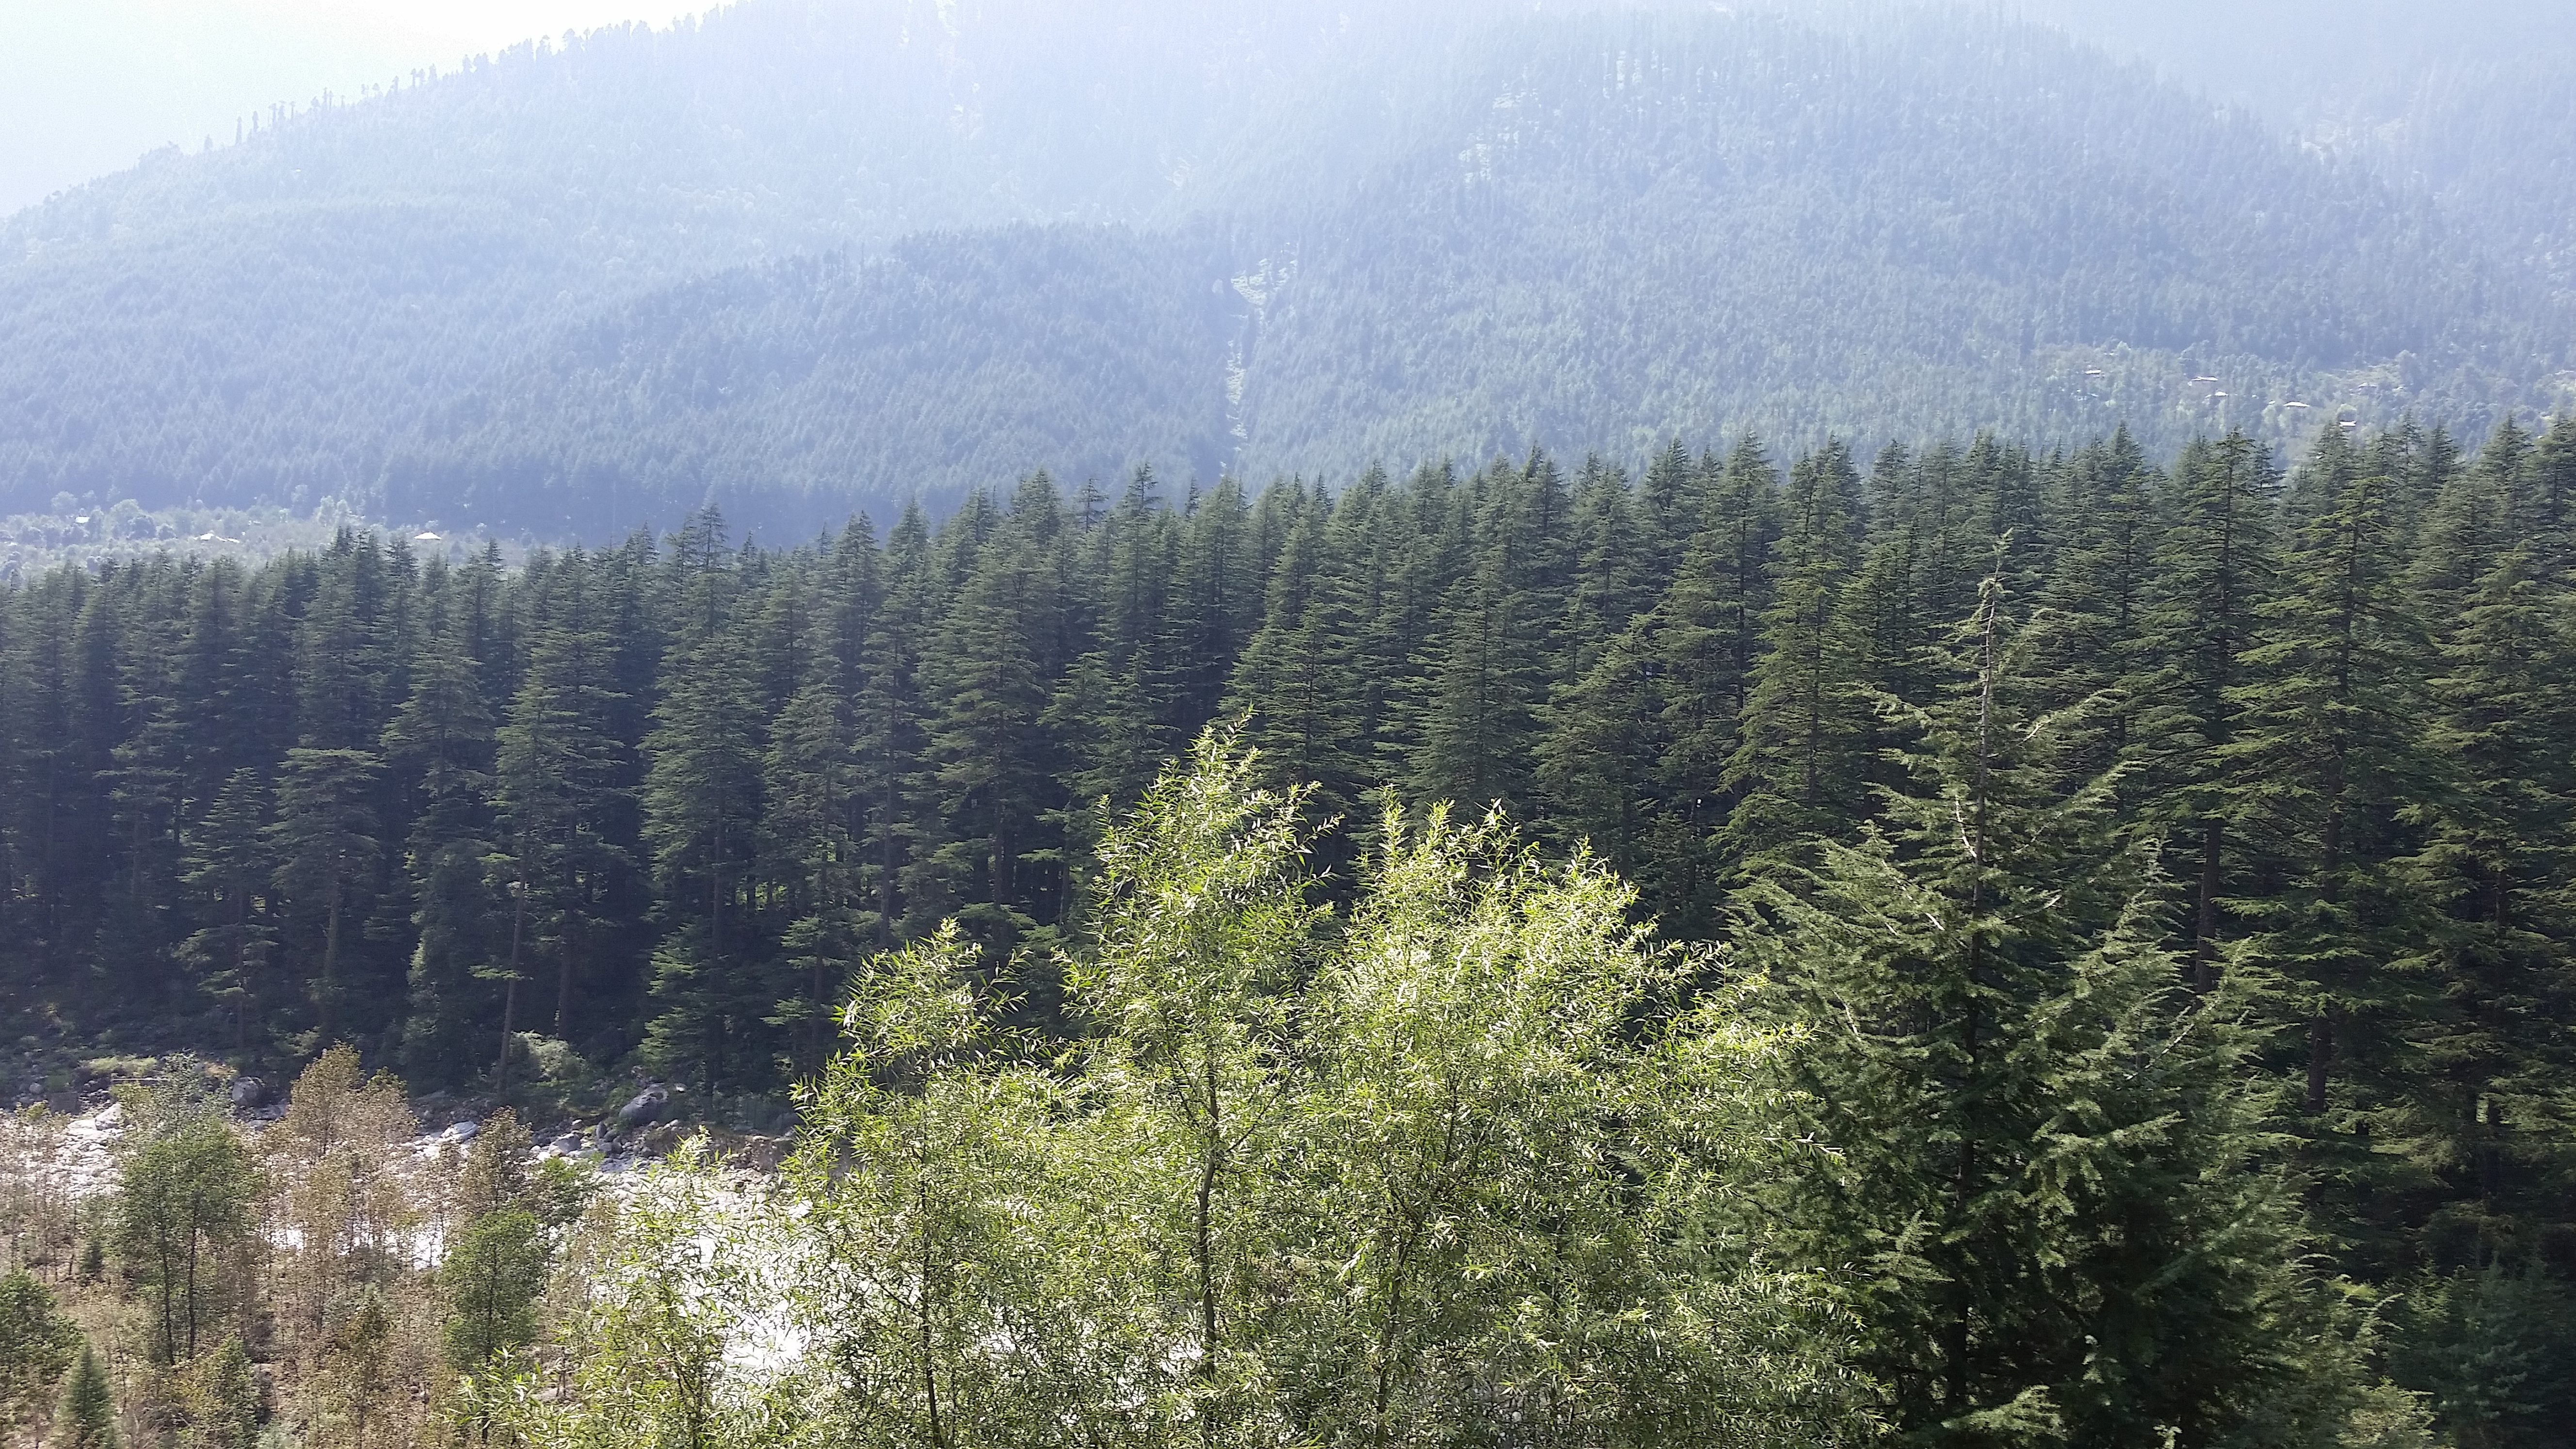
tree, forest, wilderness, mountain, plant, trail, meadow, lake, valley, mountain range, fir, ridge, spruce, plateau, woodland, habitat, larch, ecosystem, biome, natural environment, geographical feature, atmospheric phenomenon, woody plant, mountainous landforms, temperate broadleaf and mixed forest, temperate coniferous forest